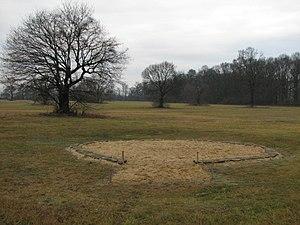
Mikulčice est une commune du district de Hodonín, dans la région de Moravie-du-Sud, en Tchéquie. Sa population s'élevait à 1 968 habitants en 2017.